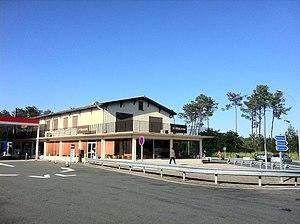
La route nationale 10, ou RN 10, est une route nationale française, commençant aux Quatre-Pavés-du-Roi, dans le prolongement de l'autoroute A12, et allant jusqu'à la frontière espagnole. Le tronçon initial, de Paris au pont de Sèvres, a été déclassé en RD 910 dans les Hauts-de-Seine à l'entrée de Boulogne-Billancourt, tout comme l'avait été le tronçon entre Sèvres et les Quatre-Pavés-du-Roi. Dans les Yvelines, la route a été déclassée en RD 10. Certains tronçons entre Bordeaux et Béhobie ont été intégrés à la route des Estuaires. Entre Poitiers et Saint-André-de-Cubzac, elle est totalement à 2×2 voies depuis 2019.